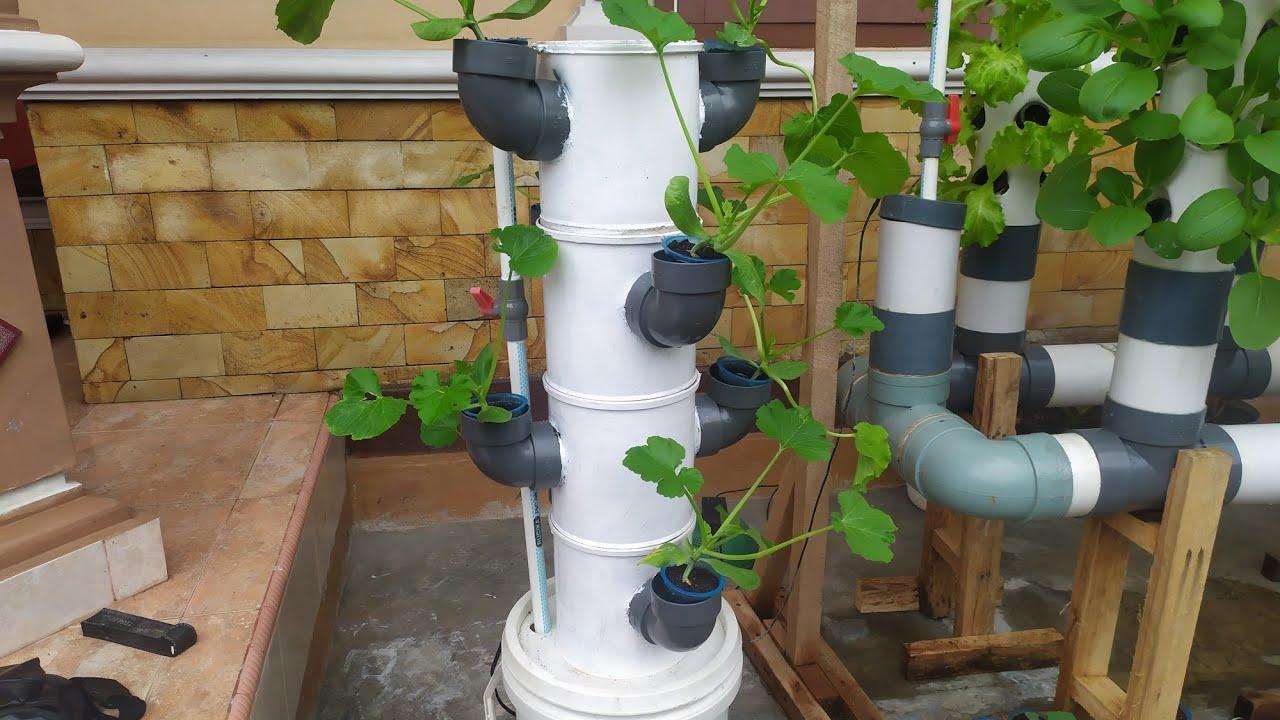
Uyoga umeota kwenye vitalu maalumu vilivyoandaliwa kwa uangalifu, kila tunda likikua katika mazingira yaliyodhibitiwa. Hali inayoonyesha uzalishaji wa kisasa unaolenga wingi, ubora na usalama wa chakula.